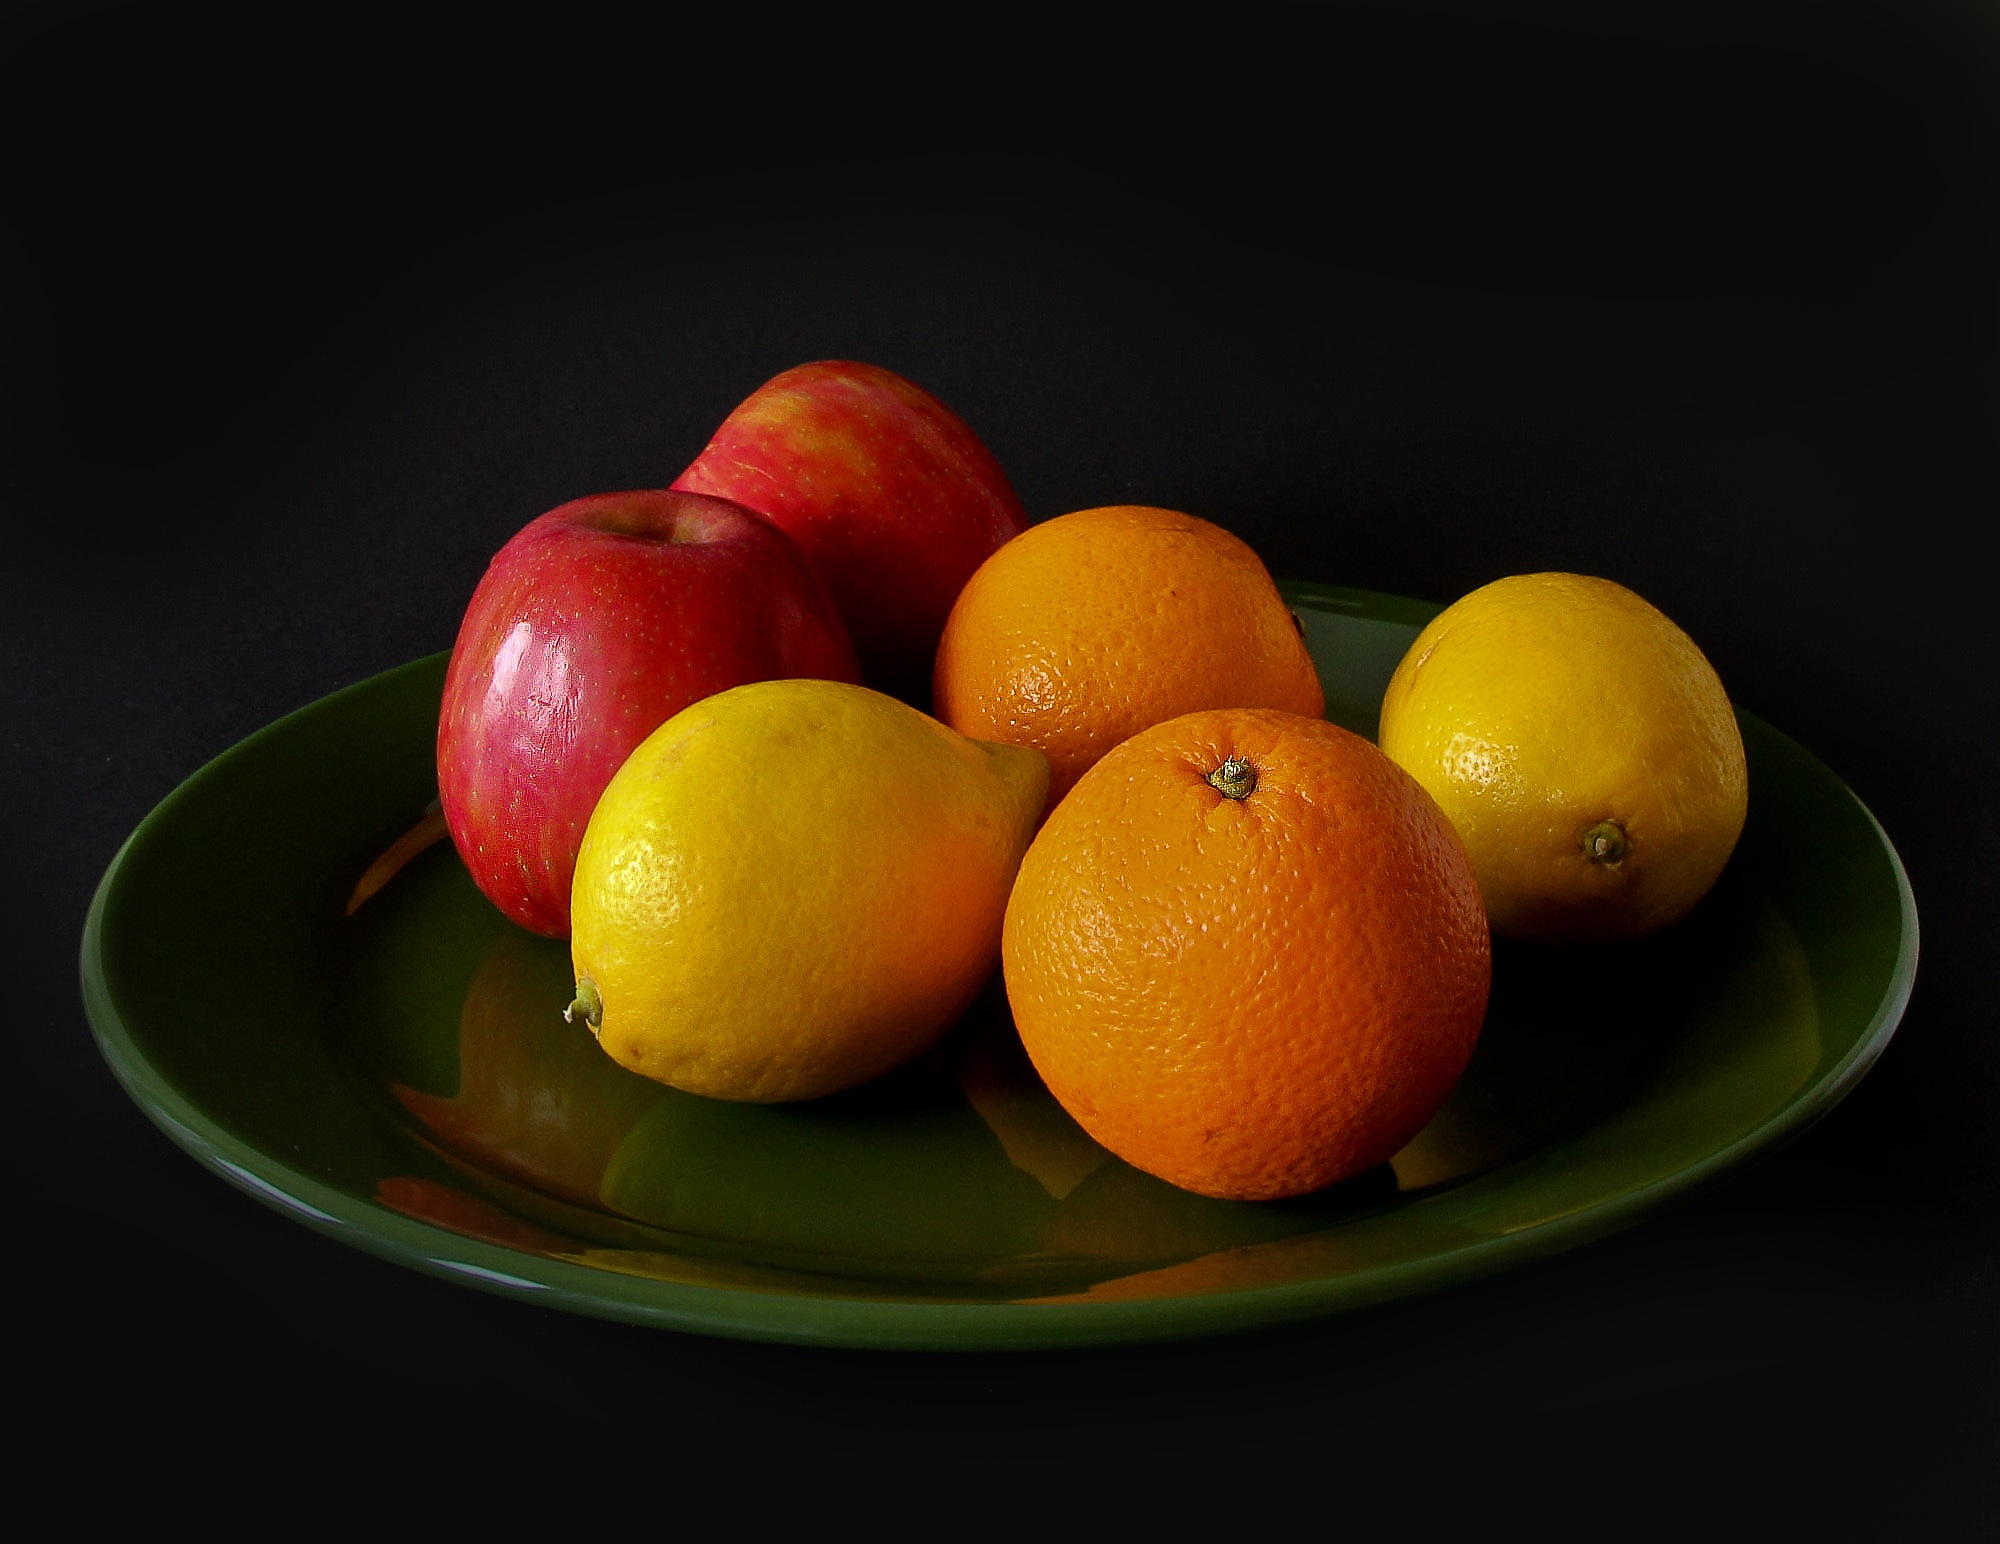
plant, fruit, flower, orange, food, produce, plate, fresh, still life, painting, fruits, tangerine, apples, clementine, oranges, citrus, lemons, macro photography, flowering plant, still life photography, mandarin orange, land plant, tangelo